The Clan (TV series)

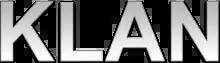

The Clan is a Polish soap opera that premiered on 22 September 1997 on the public TVP1 channel. With more than 4,000 episodes spanning 28 seasons, the show is the longest-running Polish TV series. It airs from Monday to Friday at 5.50 p.m. on TVP1. The series revolves around the fates of the multi-generation Lubicz family from Warsaw.